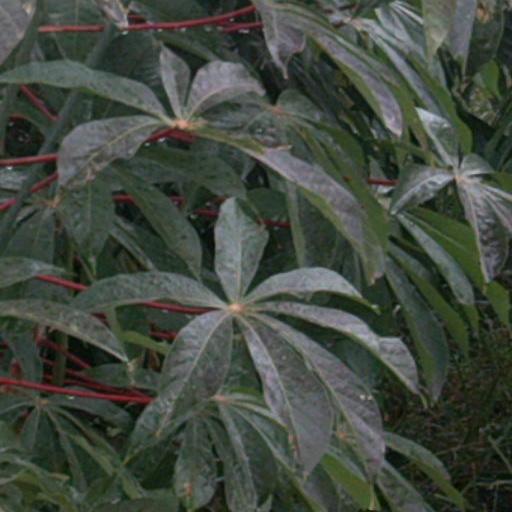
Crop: cassava